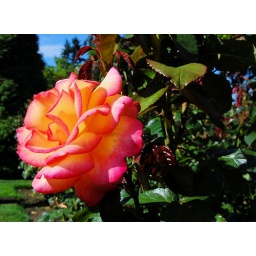
The rose test garden in Portland is amazing. It smells so good, is so colorful and, just, pretty awesome.